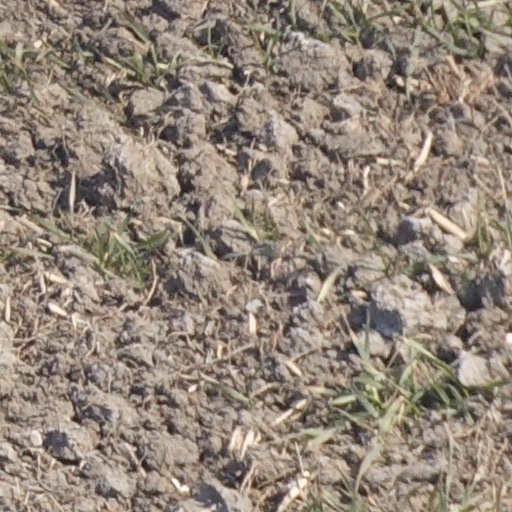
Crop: wheat